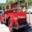
Label: truck